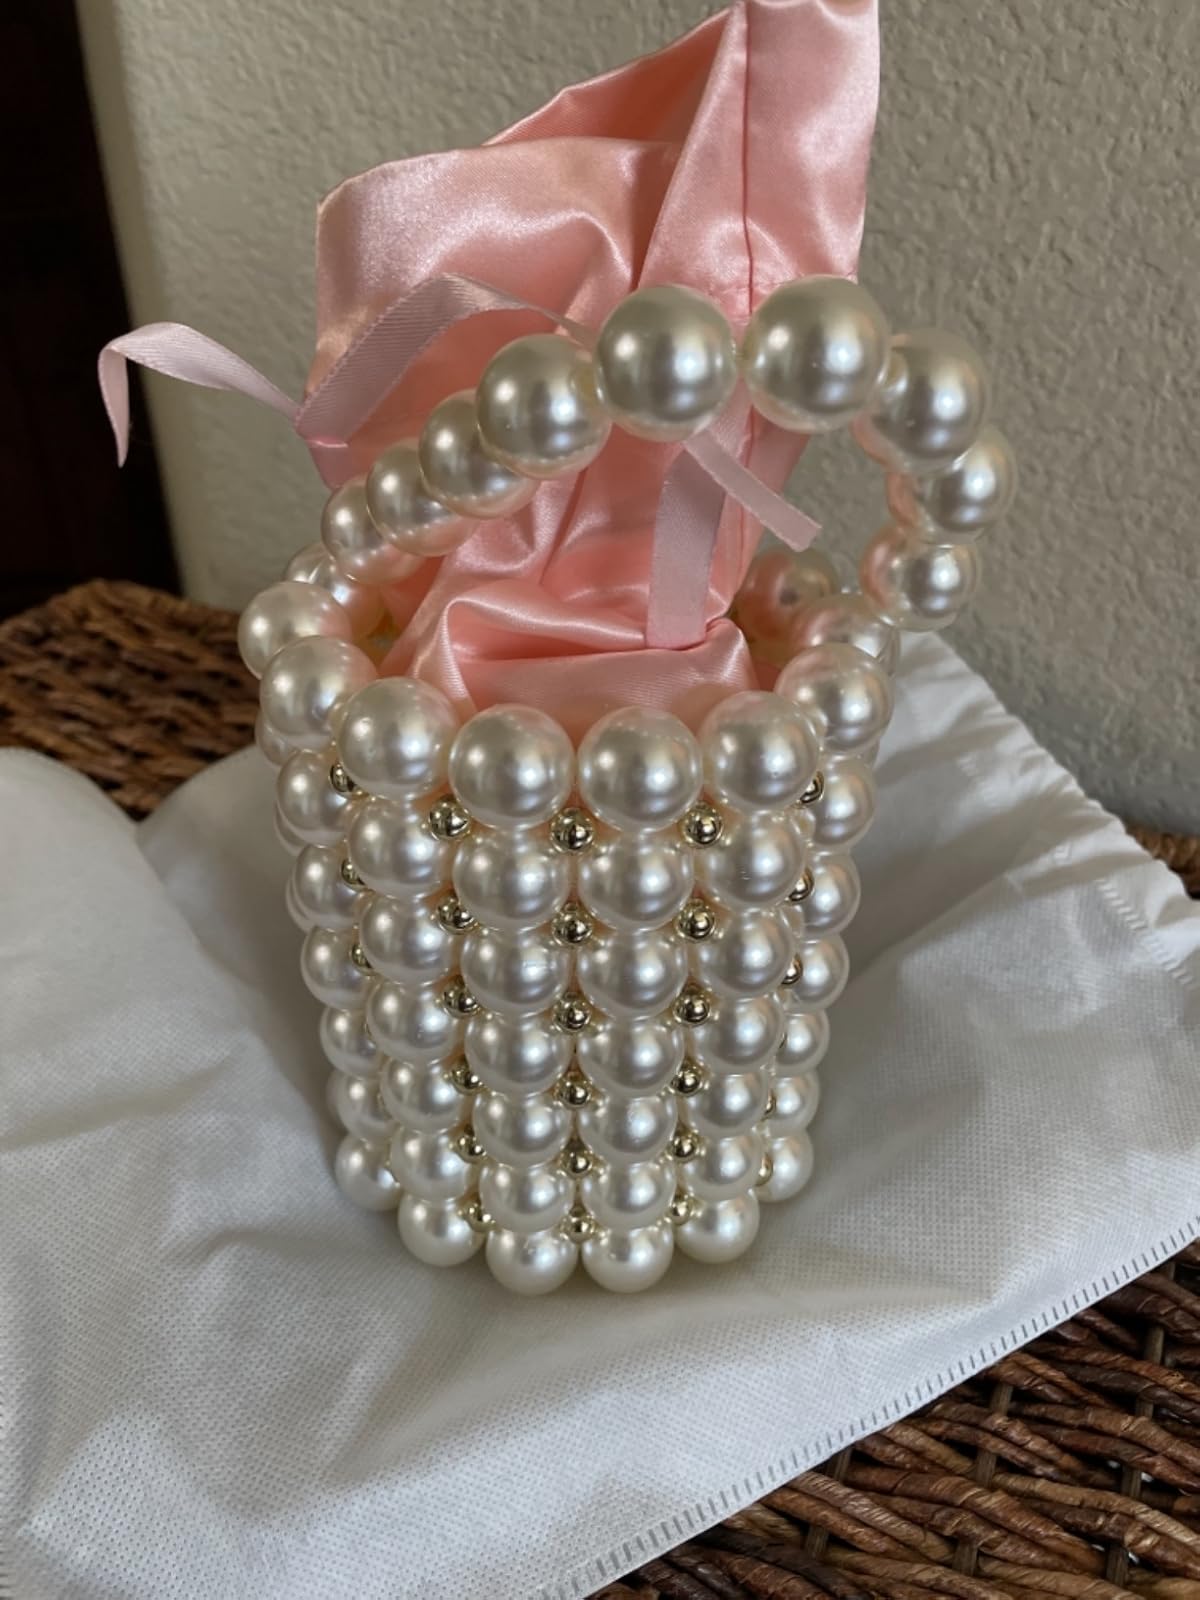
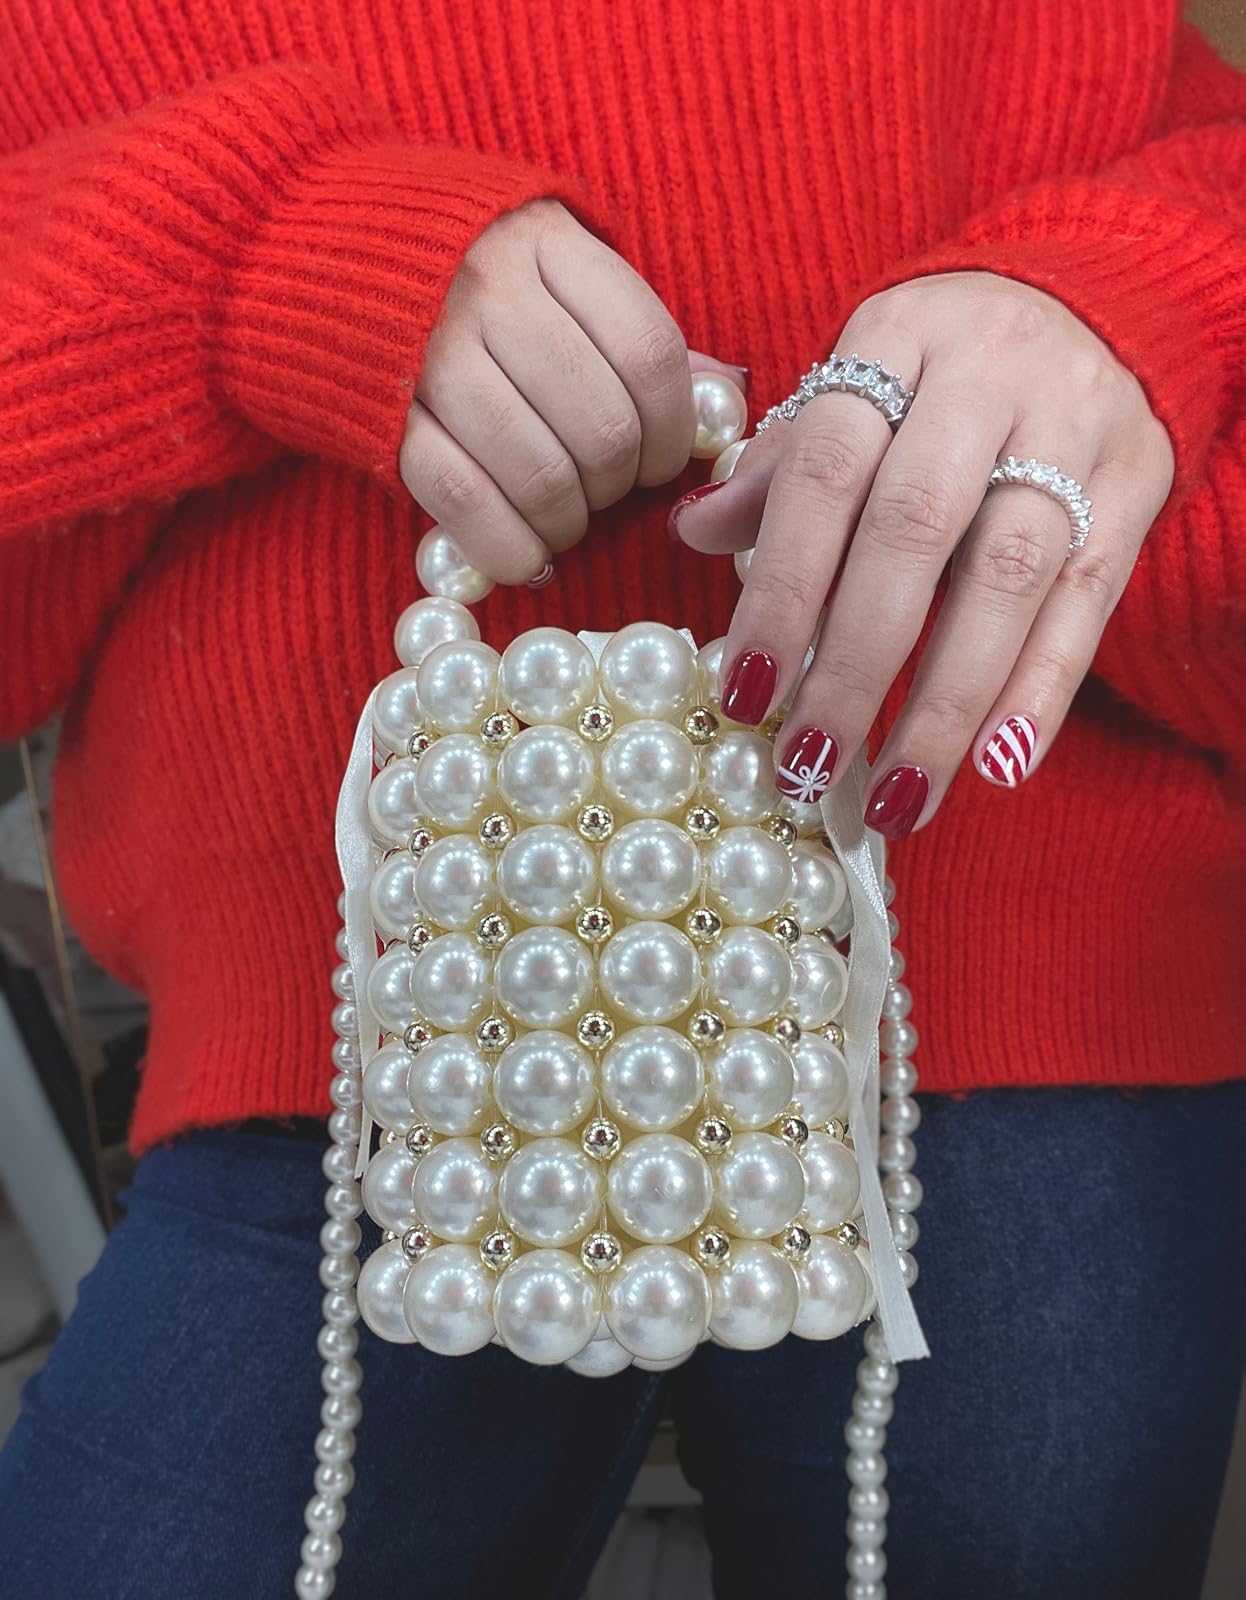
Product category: accessories_handbag
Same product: yes